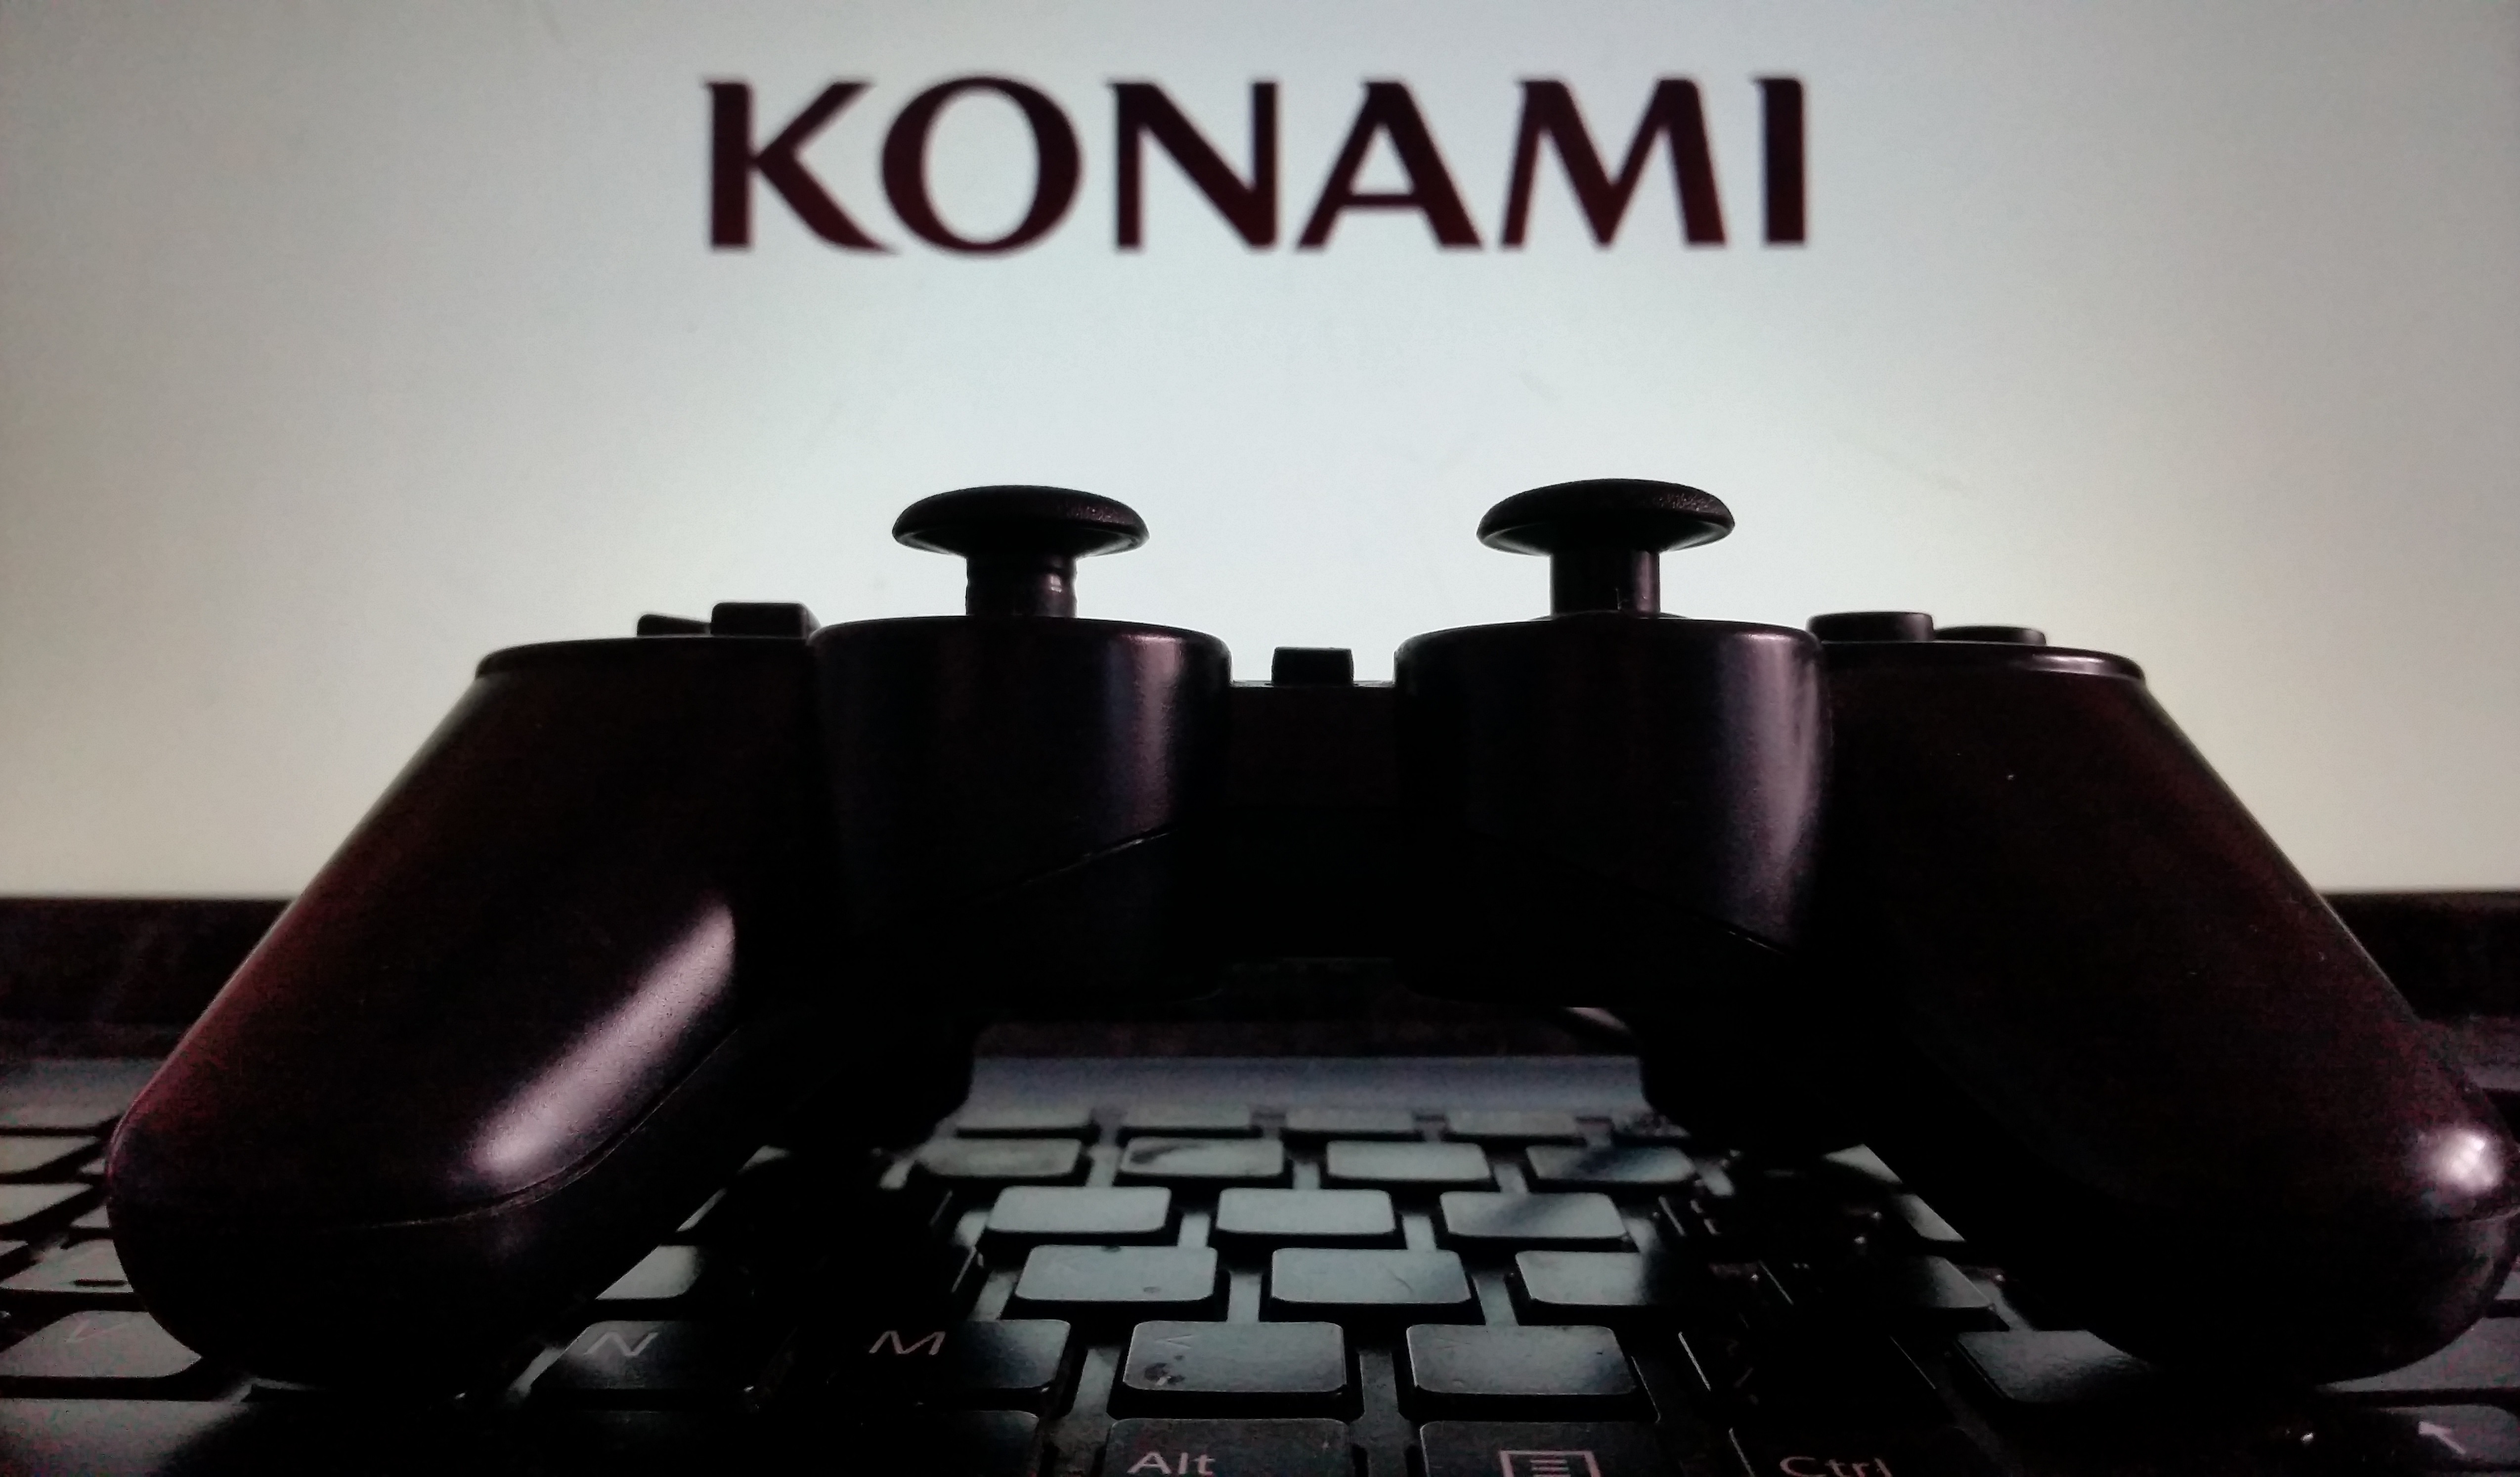
joystick, controller, video game, play, playing, device, electronics, console, pc, games, gaming, screenshot